Question: What has a trunk?
Tambaya: Me yake da dogon hanci?
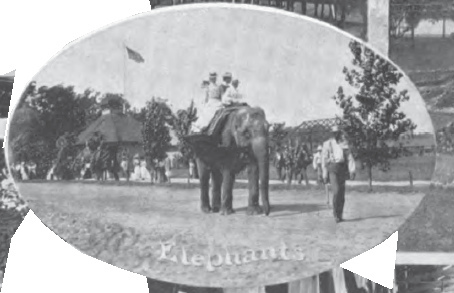
Answer: Elephant.
Amsa: Giwa.